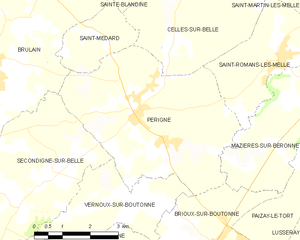
Carte des communes françaises Périgné